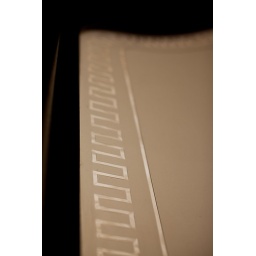
A backlit door in No.1 Martin Place Sydney, with frosted glass. Shot with shallow depth of field